John Janney

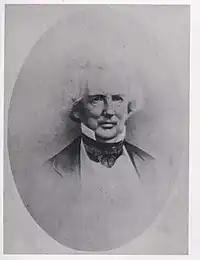

John Janney (November 8, 1798 – January 5, 1872) was a member of the Whig Party in Virginia prior to its demise, delegate to the Virginia General Assembly from Loudoun County and served as President of the Virginia Secession Convention in 1861.